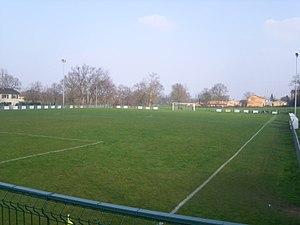
Stade de football de La Chapelle de Guinchay (71)
La Chapelle-de-Guinchay est une commune française située dans le département de Saône-et-Loire en région Bourgogne-Franche-Comté.